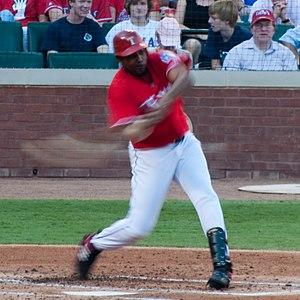
La saison 2011 des Orioles de Baltimore est la 111ᵉ saison en ligue majeure pour cette franchise.